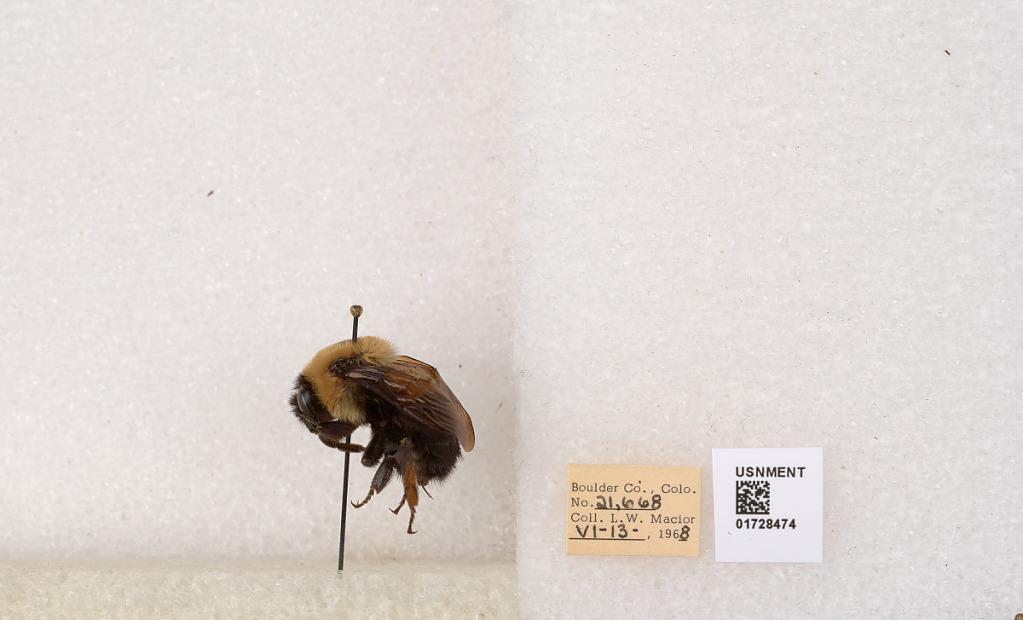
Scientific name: Bombus (Separatobombus) griseocollis (De Geer)
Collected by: L. Macior
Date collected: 1968-6-13
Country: United States
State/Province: Colorado
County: Boulder
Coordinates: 40.0925, -105.358